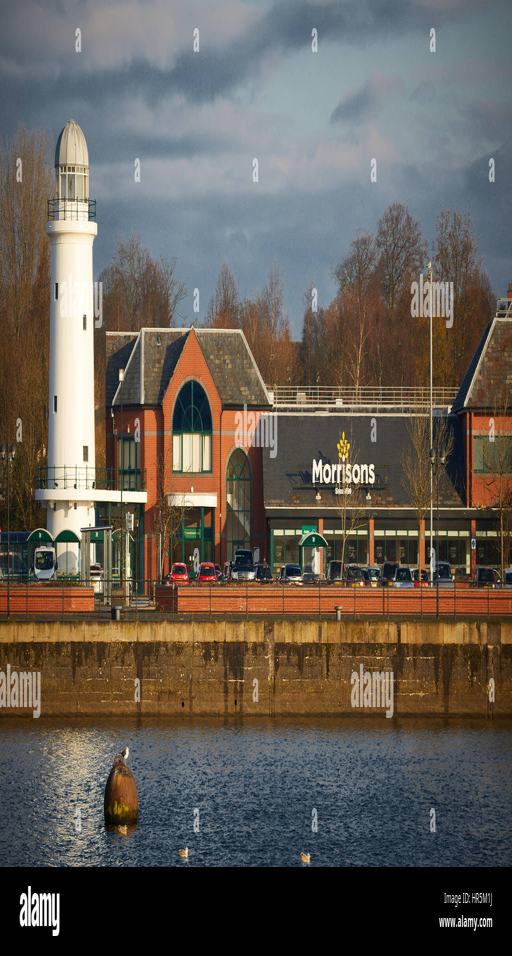
blue sky and now part